Vpr

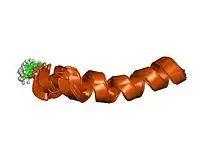
solution structure of hiv-1 vpr (13-33) peptide in micells

Vpr is a Human immunodeficiency virus gene and protein product. Vpr stands for "Viral Protein R". Vpr, a 96 amino acid 14-kDa protein, plays an important role in regulating nuclear import of the HIV-1 pre-integration complex, and is required for virus replication and enhanced gene expression from provirus in dividing or non-dividing cells such as T cells or macrophages. Vpr also induces G2 cell cycle arrest and apoptosis in proliferating cells, which can result in immune dysfunction.